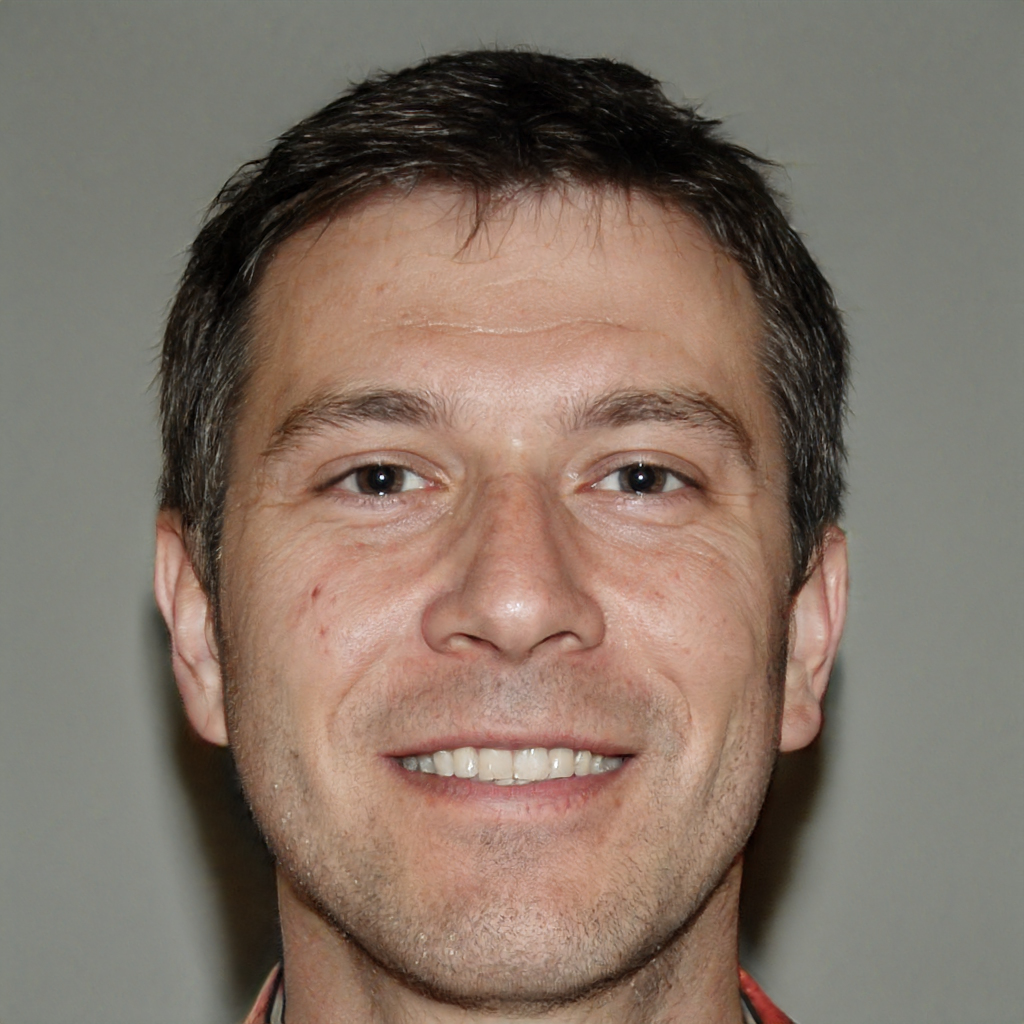
Label: Colored